Sonar

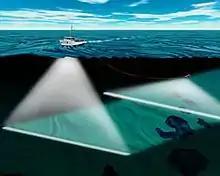
Graphic depicting hydrographic survey ship conducting multibeam and side-scan sonar operations

Limpet mine imaging sonar (LIMIS) is a hand-held or ROV-mounted imaging sonar designed for patrol divers (combat frogmen or clearance divers) to look for limpet mines in low visibility water.